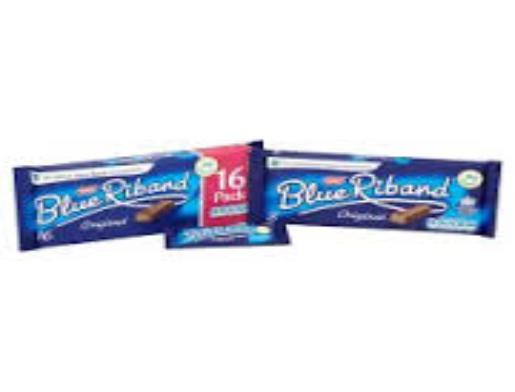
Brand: Blue Riband
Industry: Food